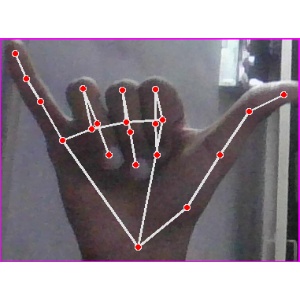
अक्षर: य